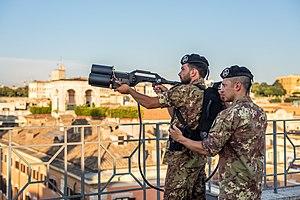
Un brouilleur ou bouilleur d'ondes en télécommunications est un équipement qui émet un signal destiné à empêcher partiellement ou totalement la communication entre un émetteur et un récepteur. Alors que le chiffrement se réfère à un traitement numérique du signal, le brouilleur se réfère à une communication analogique. Le brouillage est réalisé en superposant un signal parasite au signal normal.